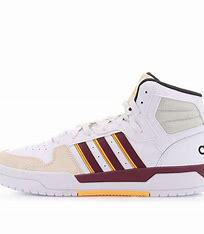
Brand: adidas
Model: NEO Entrap Mid Skate